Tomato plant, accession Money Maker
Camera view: vertical (180 deg); turntable rotation: 90 degrees
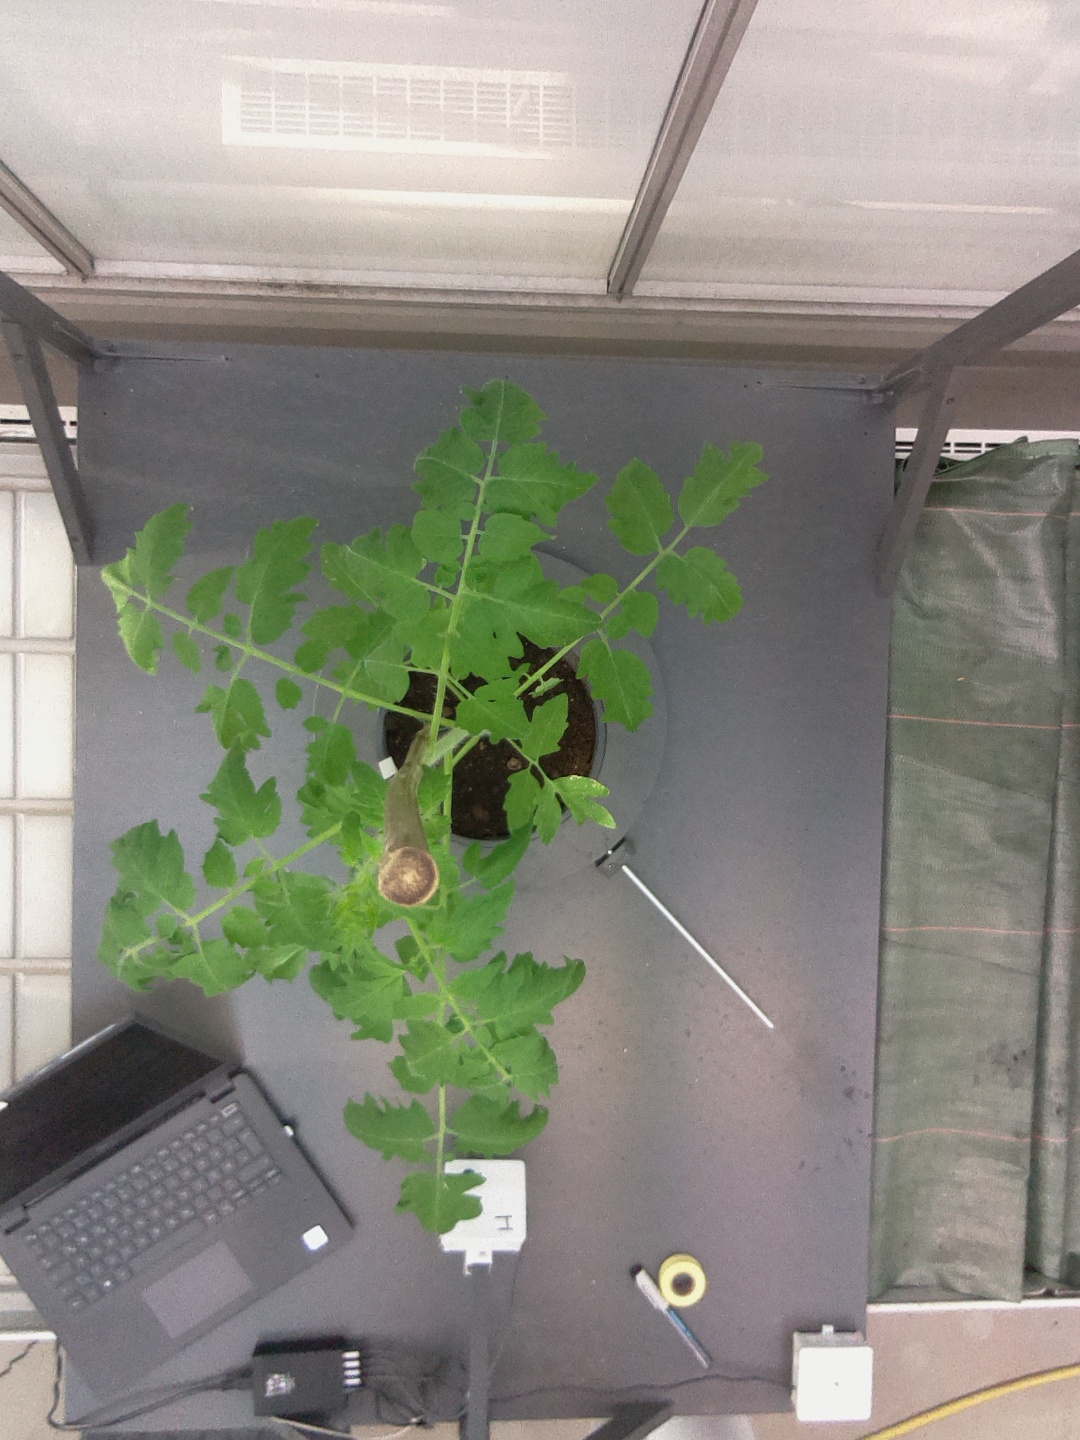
BBCH growth stage 16: 12 of true leaves visible